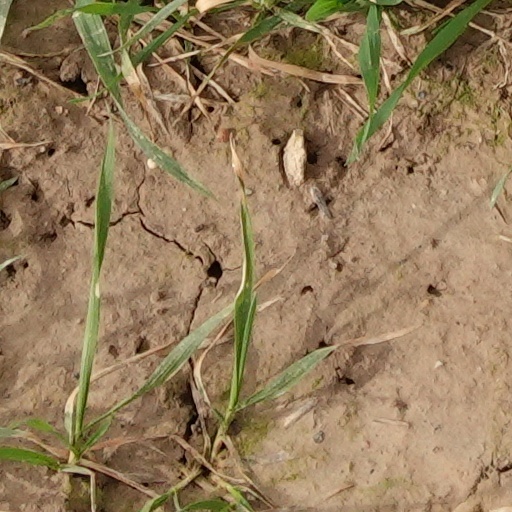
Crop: wheat